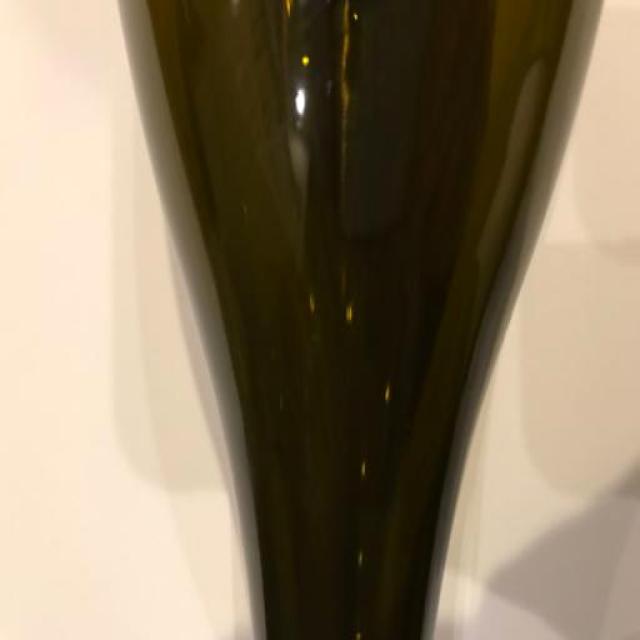
Label: Glass